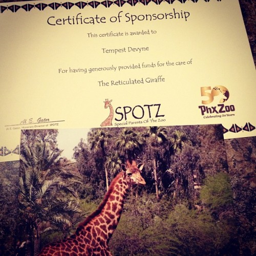
jungle january had lasting effects on me ... i 've become person of a reticulated giraffe :)